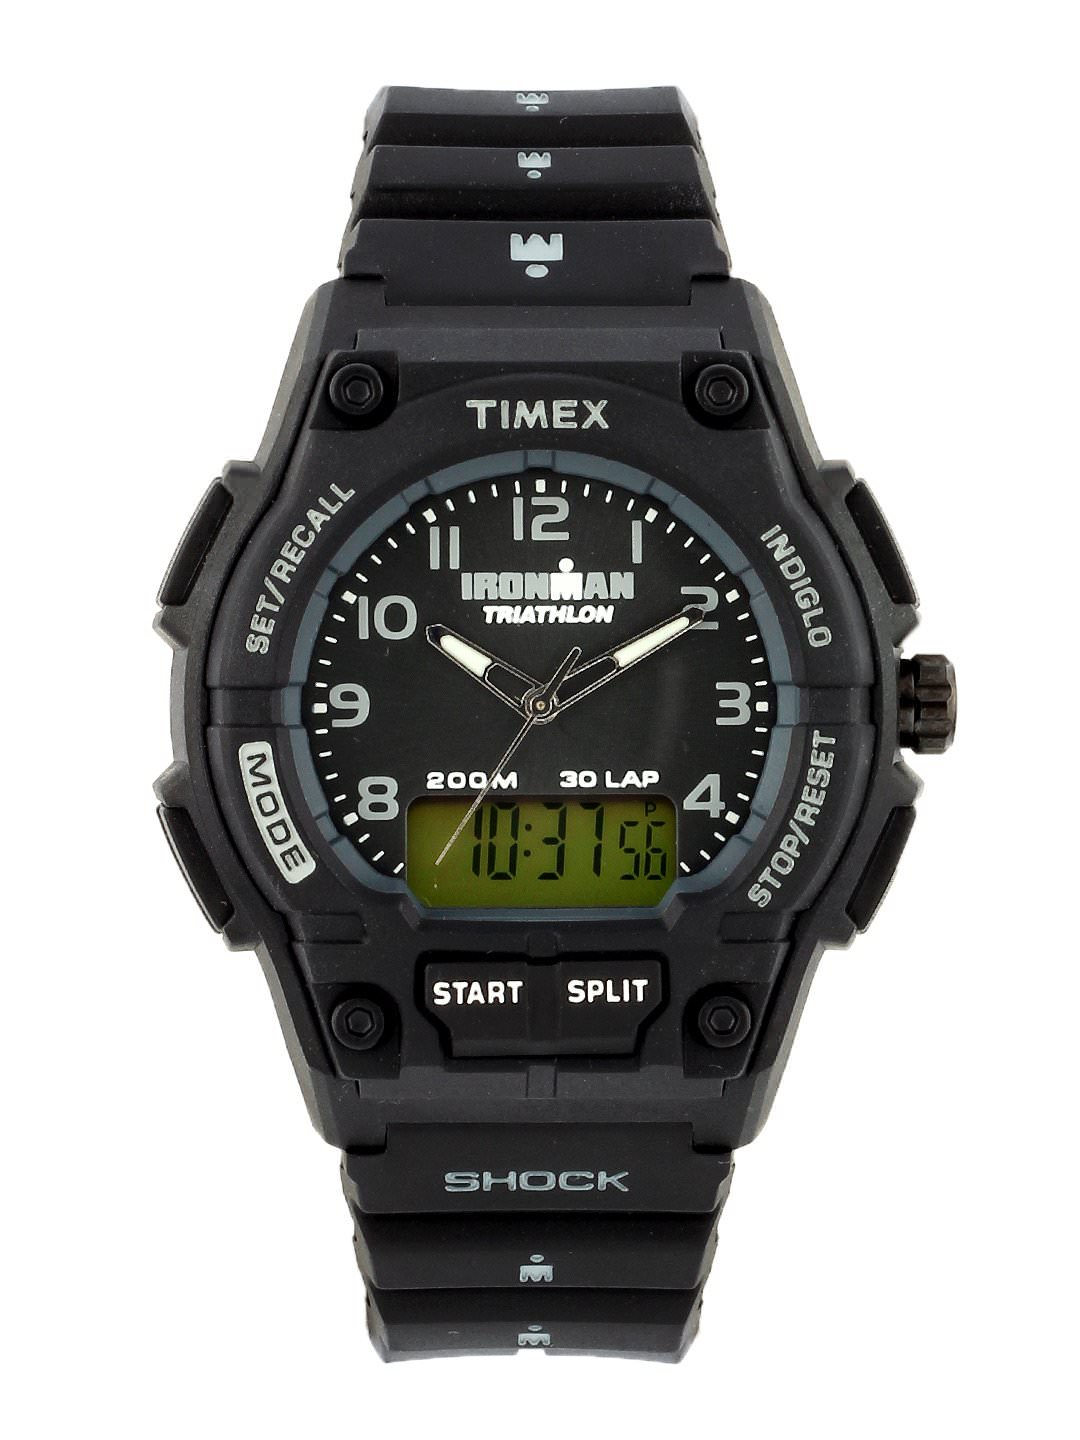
Timex Men Black Watch
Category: Accessories / Watches / Watches
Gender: Men
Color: Black
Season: Winter 2016
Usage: Sports